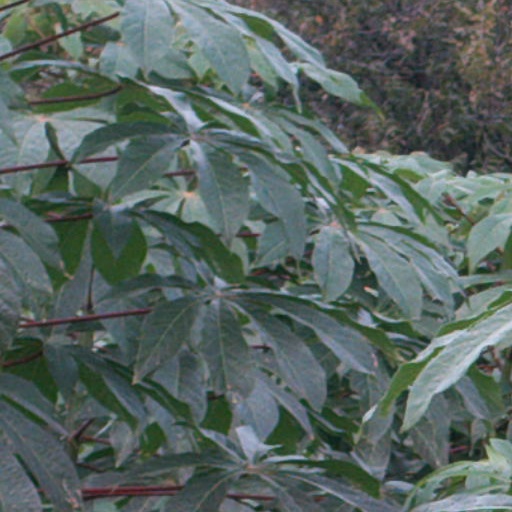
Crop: cassava